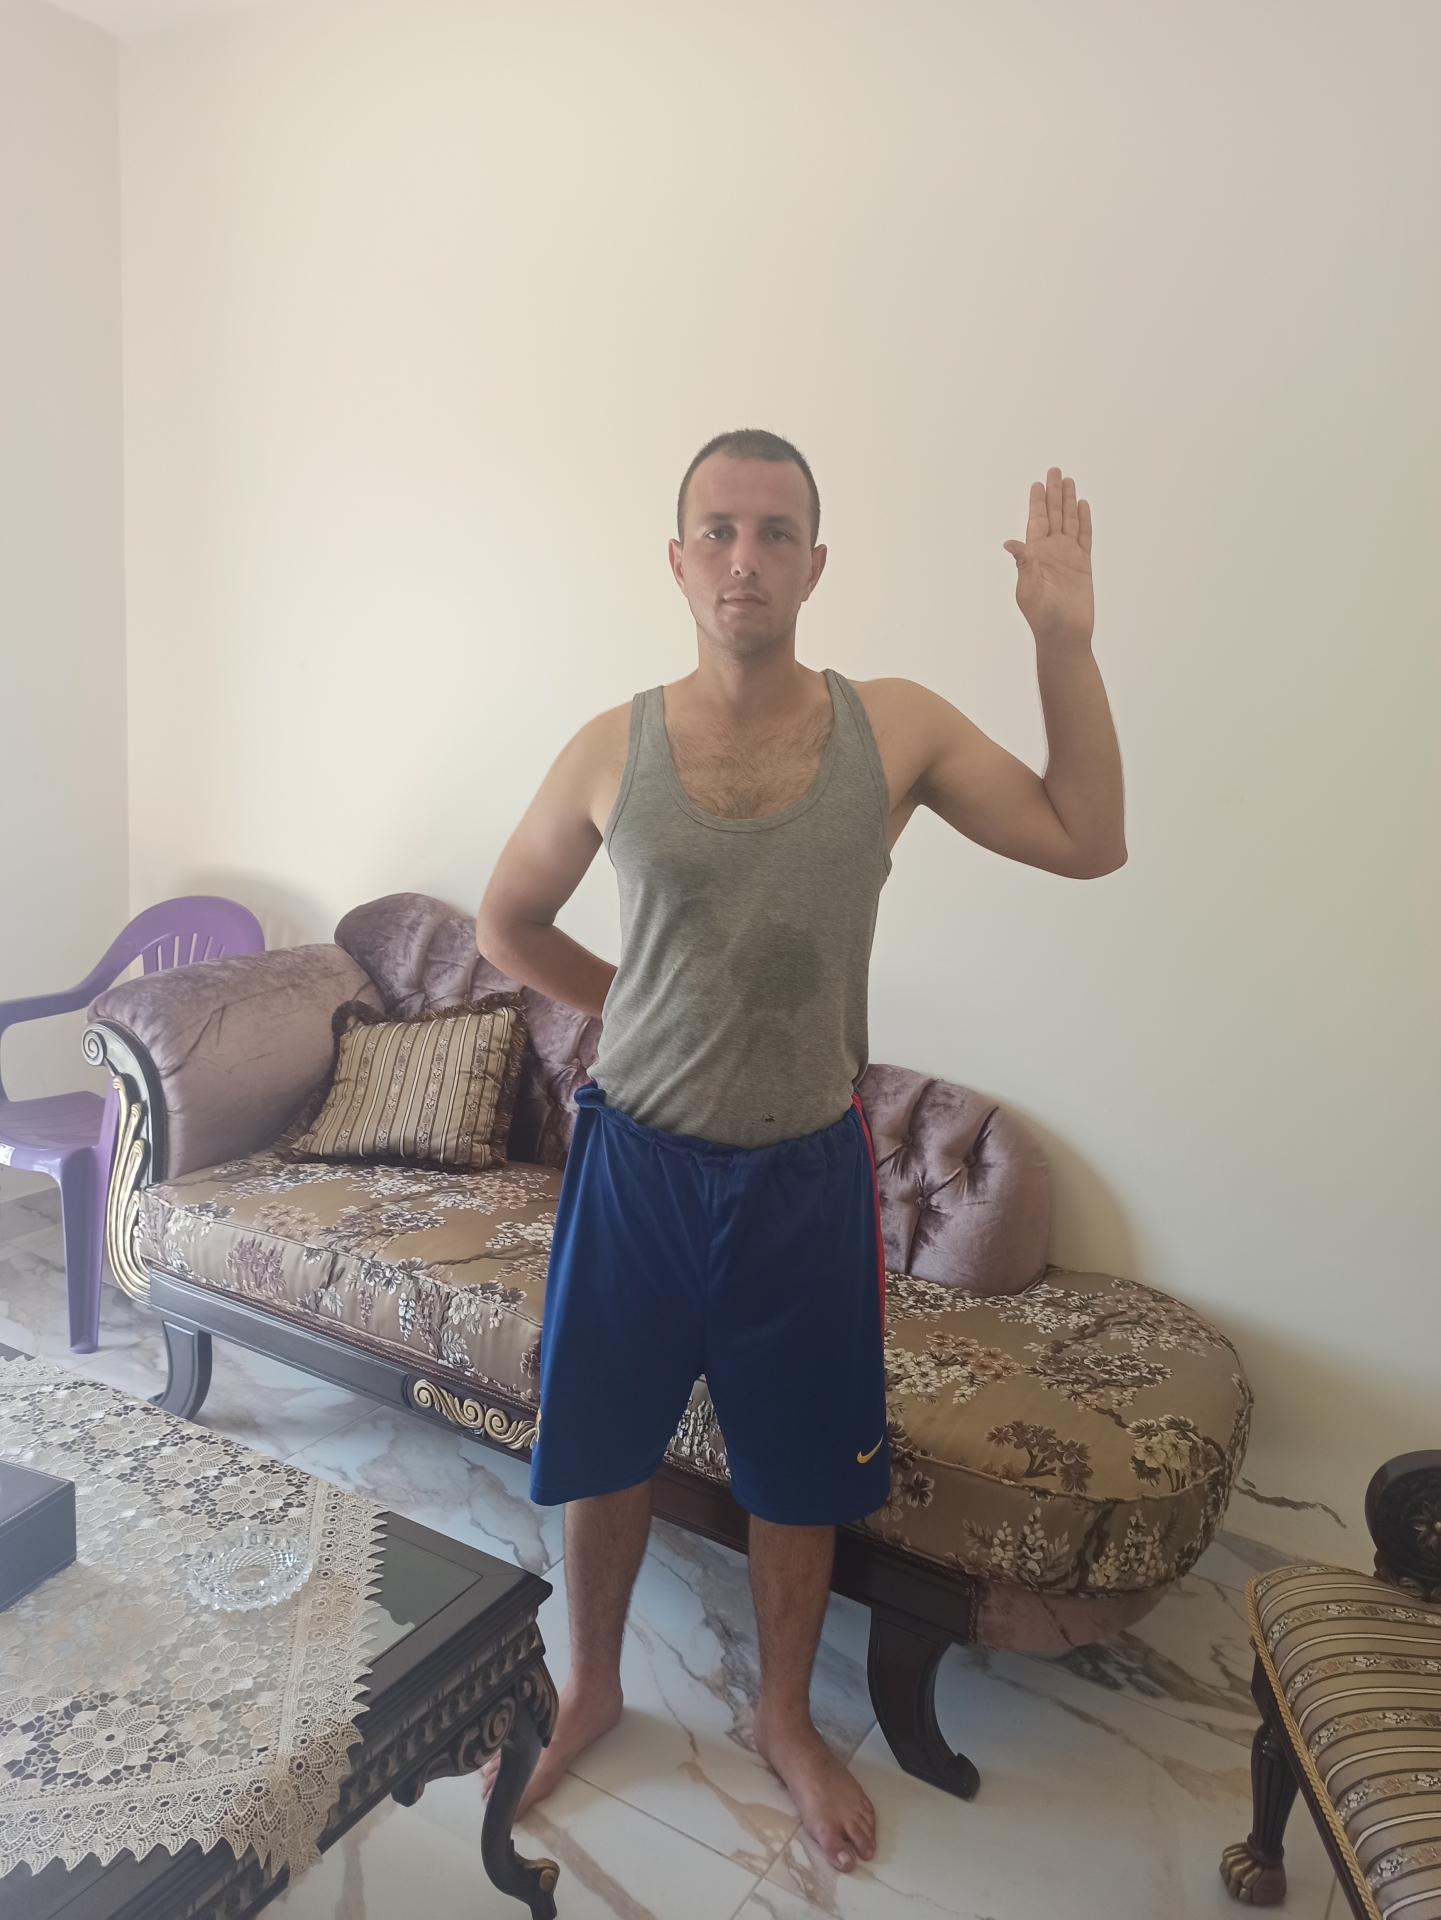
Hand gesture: stop